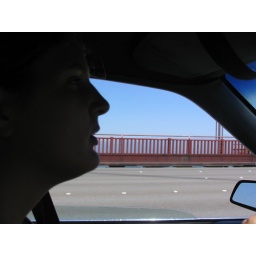
we drove over the golden gate bridge